John Quincy Adams Birthplace

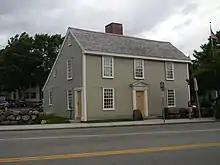
Front Elevation, 2015

John and Abigail Adams made the house their home until 1783, after which it was rented to tenants. John Quincy Adams purchased both this house and the neighboring birthplace of his father in 1803, and lived in this house from 1805 to 1807. The houses were rented to tenants until 1885, at which time much of the surrounding land was sold off. In 1895 Charles Francis Adams, Jr. authorized the Quincy Historical Society to use the house as its headquarters. The house was sold to the City of Quincy in 1940, which continued to rent it to the Historical Society.